Lee Krasner

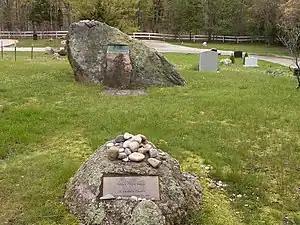
Lee Krasner's grave in front, with Jackson Pollock's grave in the rear, Green River Cemetery

Six months after her death, the Museum of Modern Art (MoMA) in New York City held a retrospective exhibition of her work. A review in "The New York Times" noted that it "clearly defines Krasner's place in the New York School" and that she "is a major, independent artist of the pioneer Abstract Expressionist generation, whose stirring work ranks high among that produced here in the last half-century." As of 2008, Krasner is one of only four women artists to have had a retrospective show at this institution. The other three women are Louise Bourgeois (1982), Helen Frankenthaler (1989) and Elizabeth Murray (2004).